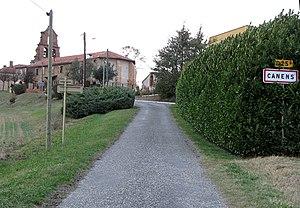
Canens (Haute-Garonne, France)
Canens est une commune française située dans le département de la Haute-Garonne, en région Occitanie.
La liste des églises de la Haute-Garonne recense de manière exhaustive les églises situées dans le département français de la Haute-Garonne.